Abhideyaka Abhishekam

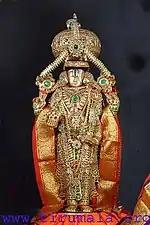
Lord Malayappa swami as seen after "Abhideyaka Abhishekam" in his diamond "kavacham"

Abhideyaka Abhishekam is a festival conducted in the Tirumala Venkateswara Temple, Andhra Pradesh in India. The purpose of the festival is to conduct special "Abhishekam" to protect the Utsava deities — Lord Malayappa swami and his consorts "Sridevi" and "Bhudevi" from damage that might occur while conducting processions and "Tirumanjanam" (holy baths).